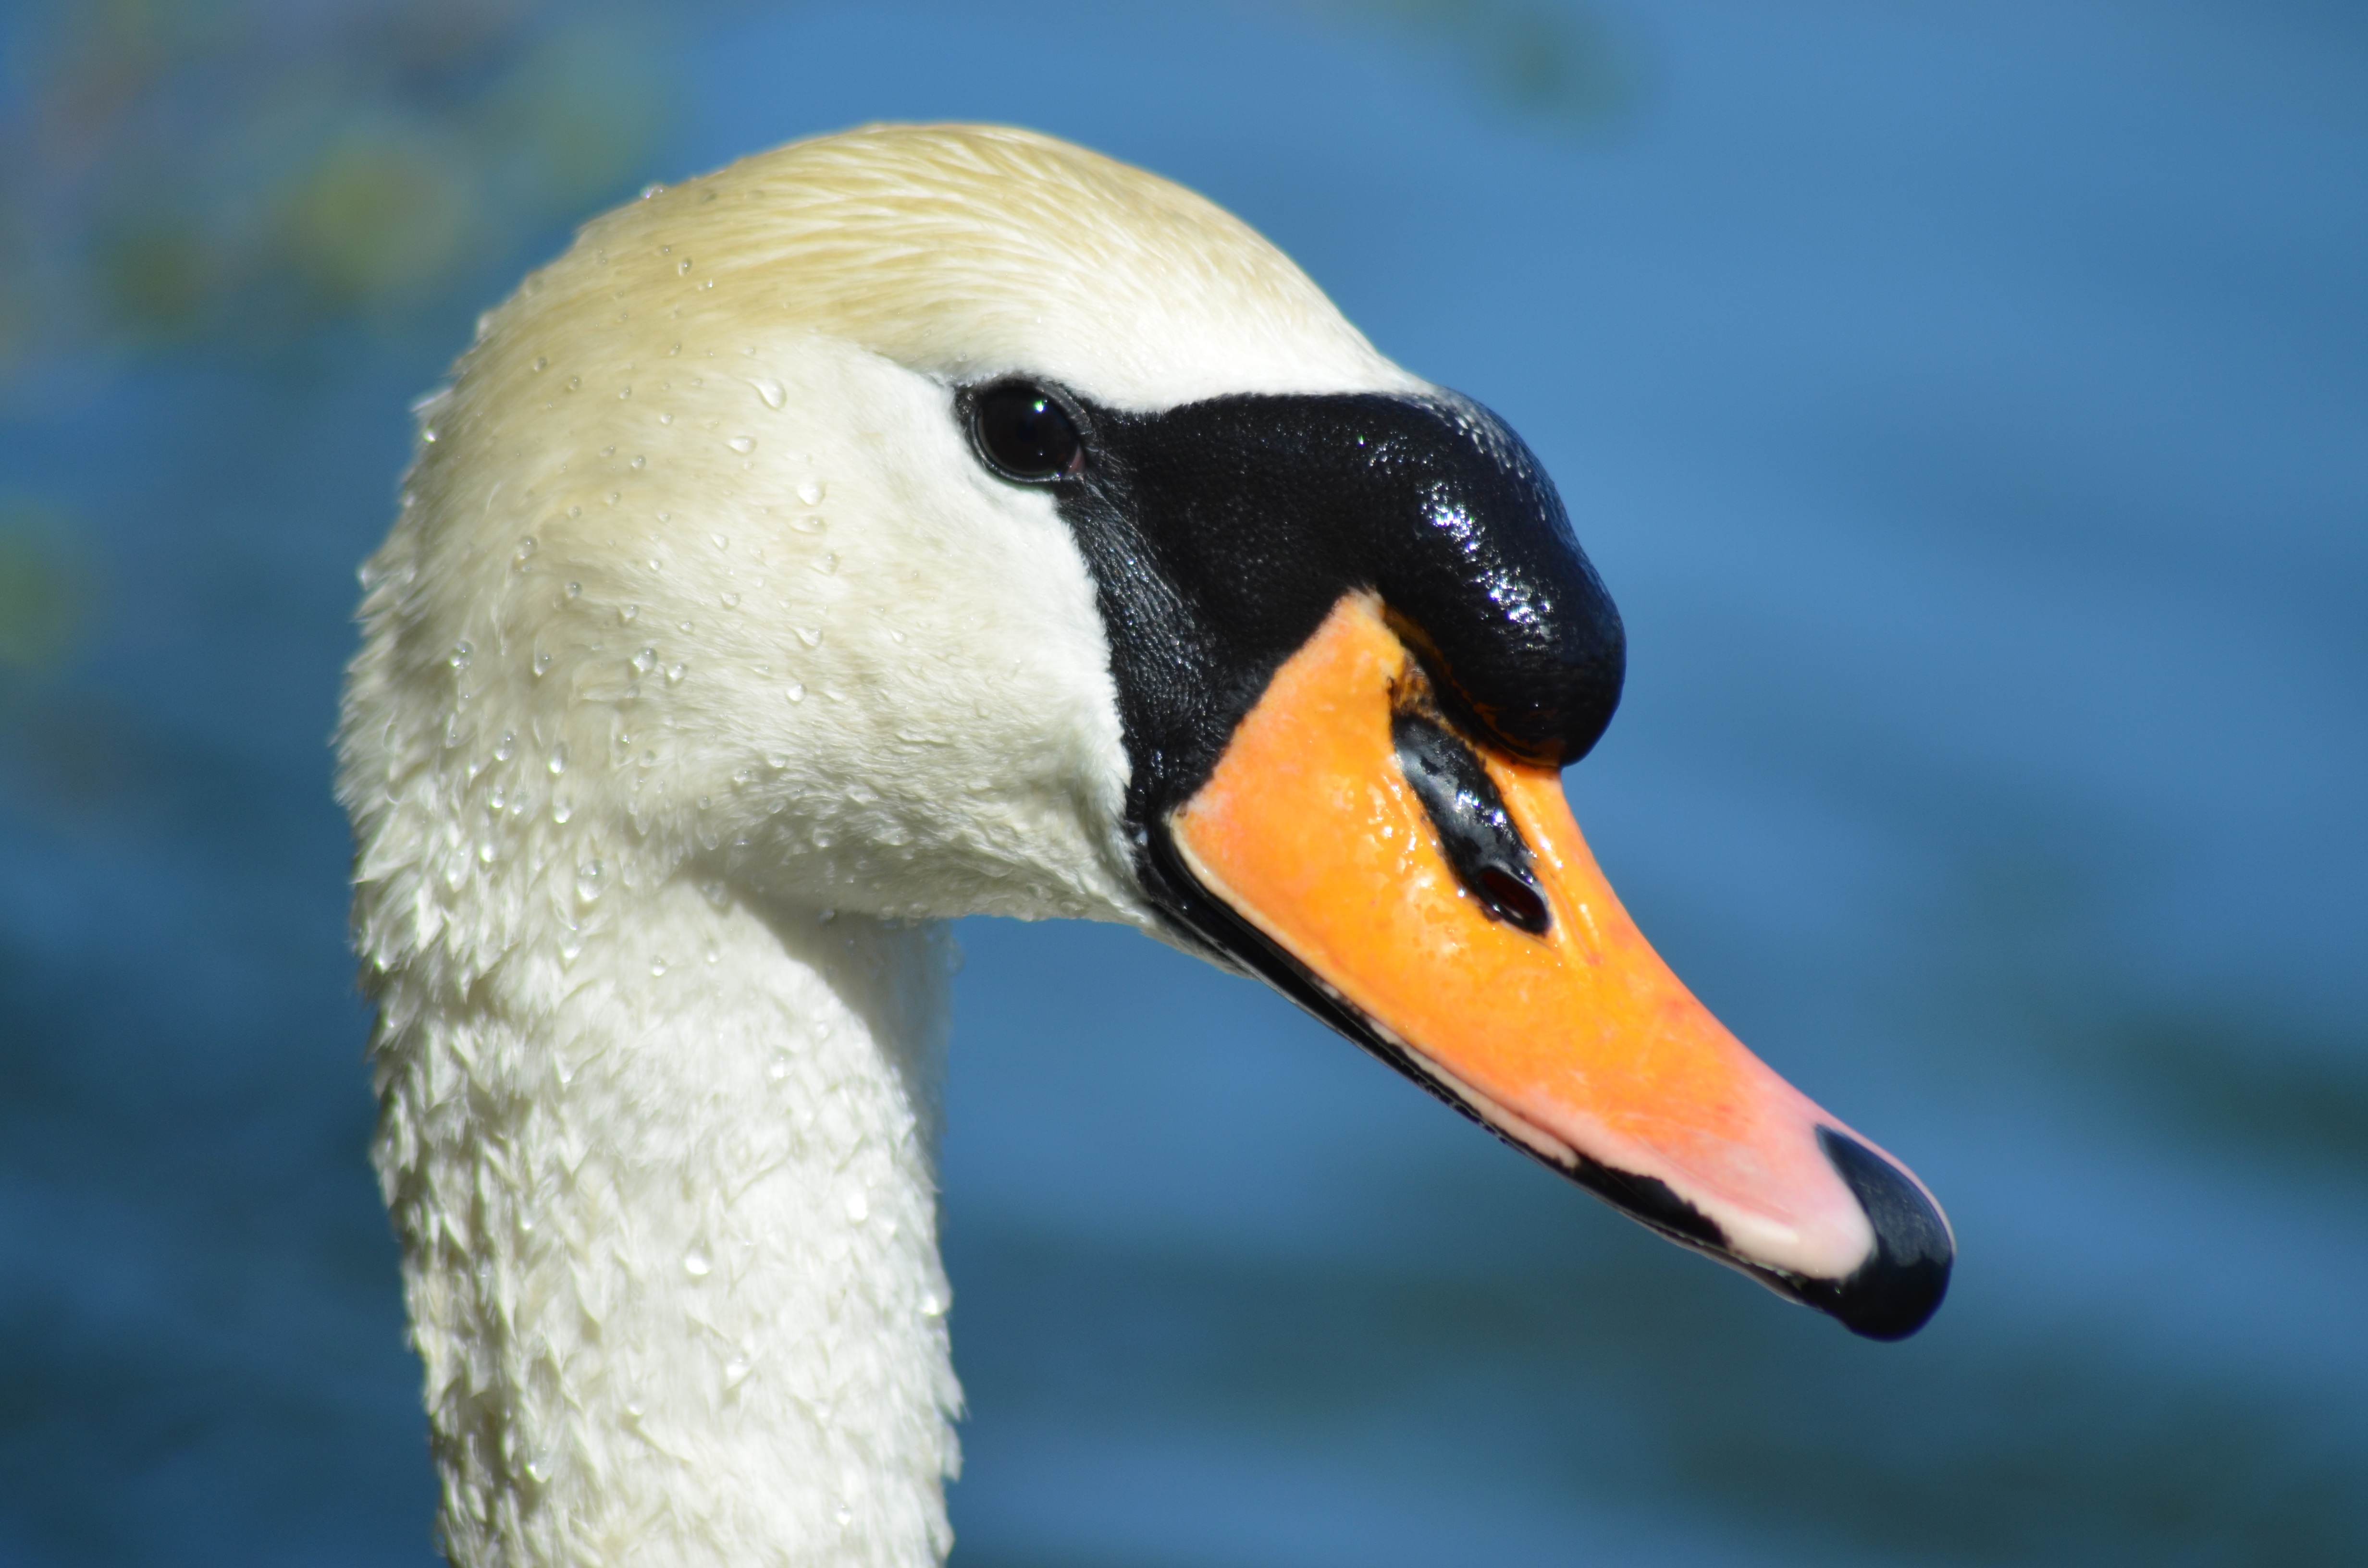
water, nature, bird, wing, white, lake, animal, pond, wild, reflection, beak, fauna, majestic, close up, swan, duck, feathers, wings, animals, vertebrate, waterfowl, water bird, ducks geese and swans